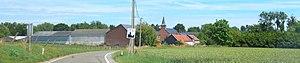
Merbes-Sainte-Marie
Merbes-Sainte-Marie est une section de la commune belge de Merbes-le-Château, située en Région wallonne dans la province de Hainaut.